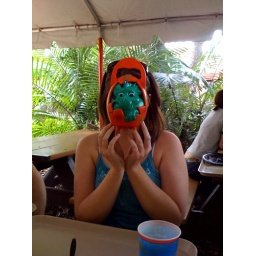
Stacie got the kid's meal and it came in this cute lunch box that. became her face :)